Question: Please indicate a possible affordance area of baseball bat that can be used for swinging
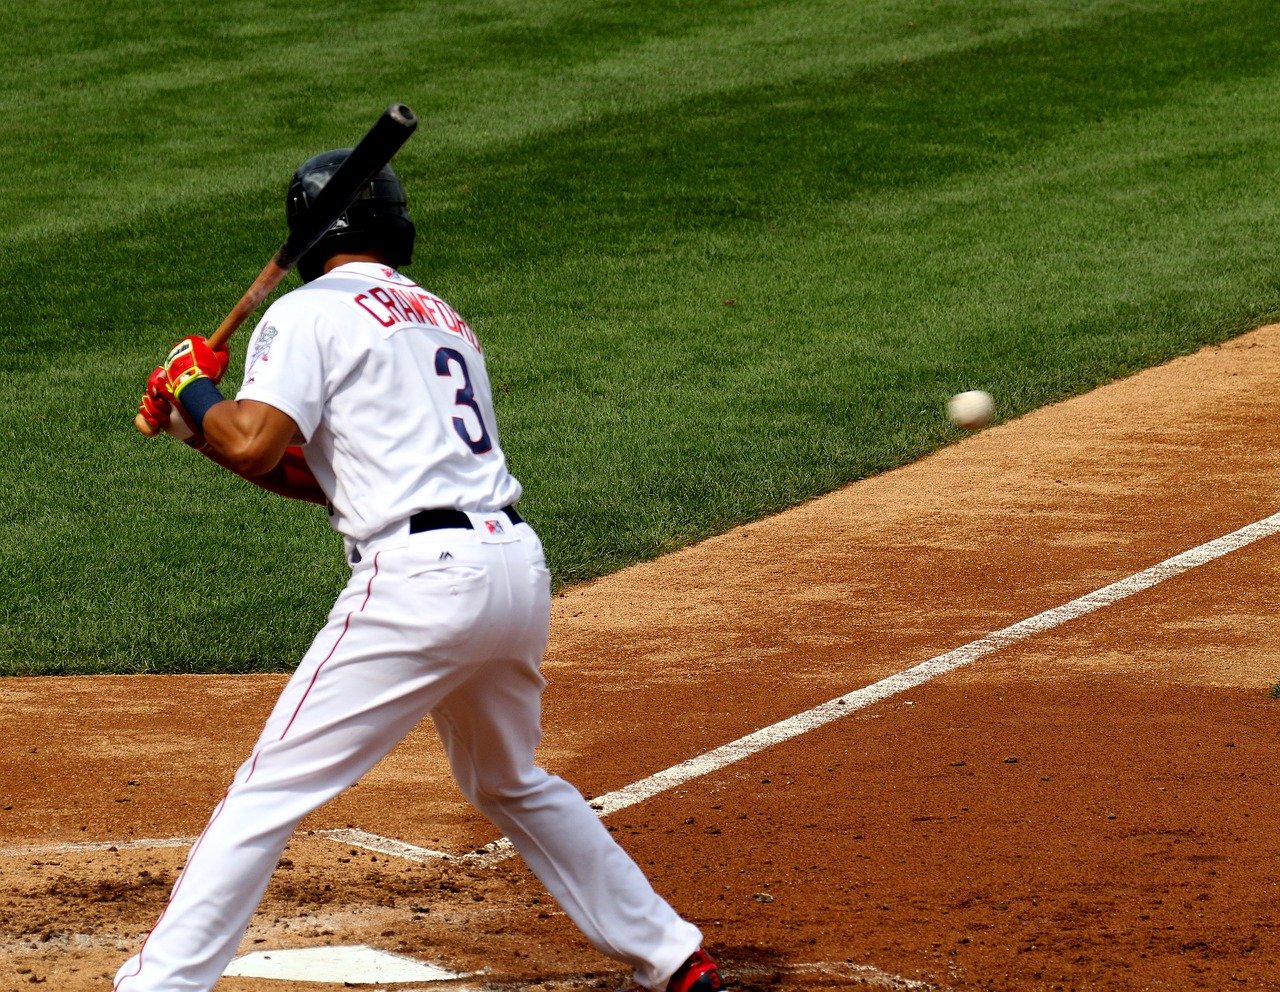
Answer: [167.312, 302.847, 241.071, 379.426]